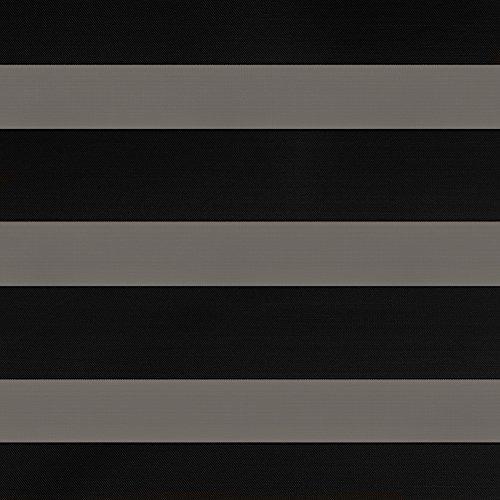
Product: Achim Home Furnishings Cordless Celestial Room Darkening Double Layered Shade 39" x 72", Black
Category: Home & Kitchen | Home Décor | Kids' Room Décor | Window Treatments | Curtain Panels
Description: Shade Completely Retracts into Headrail Providing a Clean Look when Completely Rolled Up.
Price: $56.99
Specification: ProductDimensions:72x39x2.9inches|ItemWeight:4.75pounds|ShippingWeight:4.75pounds|Manufacturer:AchimHomeFurnishings|ASIN:B07FWG1LHW|Itemmodelnumber:CCRD39BK02